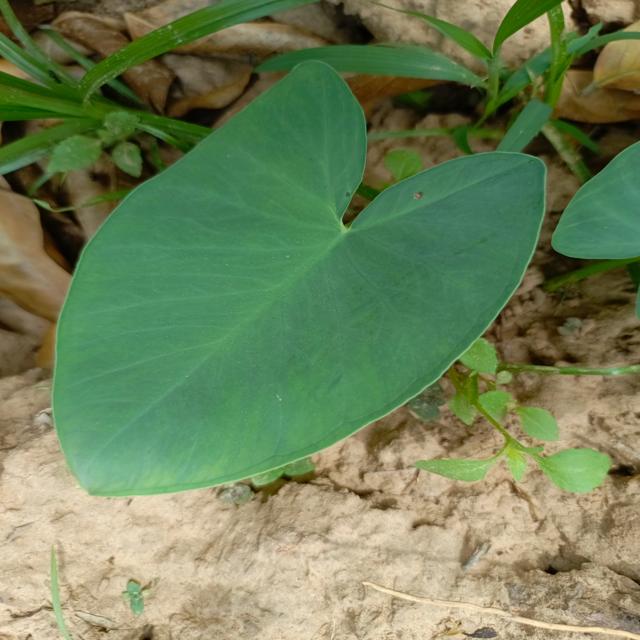
Label: Healthy